Henri Casadesus

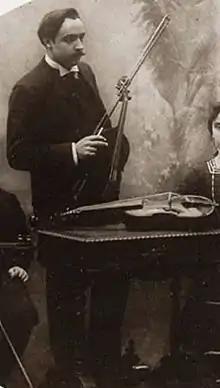
Casadesus with viola and viola d'amore, "ca." 1900

Henri-Gustave Casadesus (30 September 1879 – 31 May 1947) was a violist, viola d'amore player, composer, and music publisher.